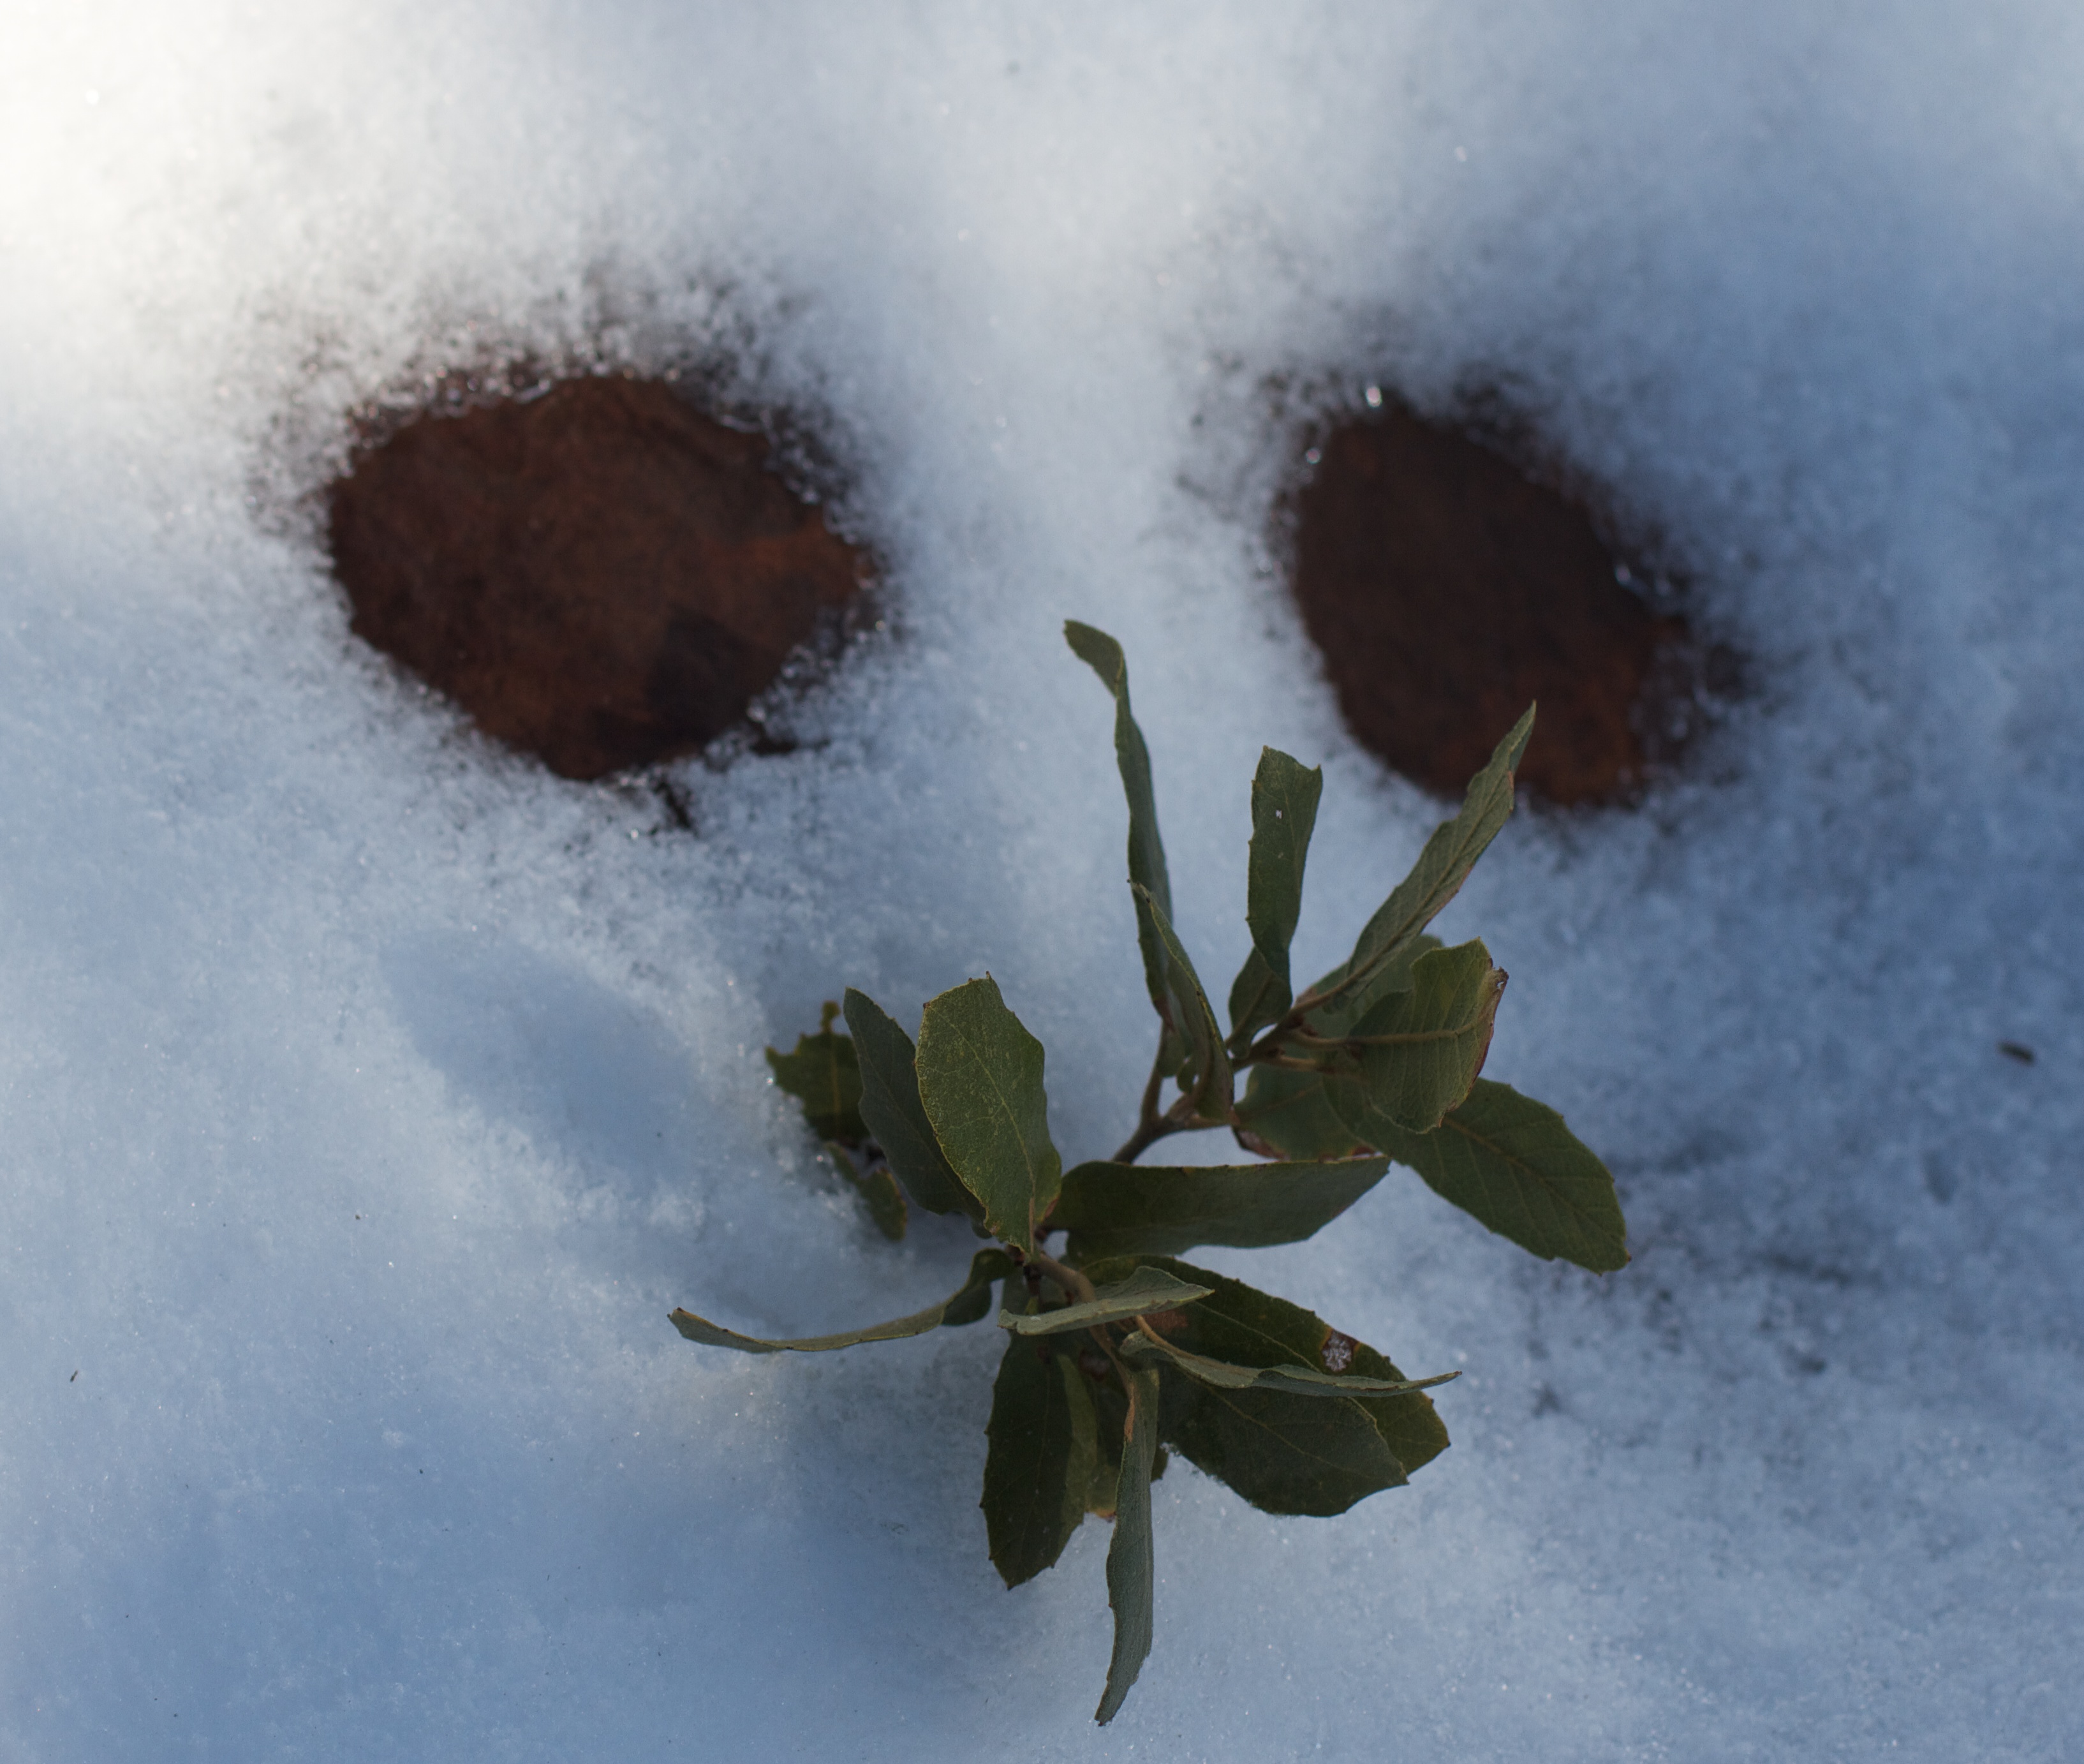
tree, branch, snow, winter, leaf, flower, frost, reflection, weather, season, freezing